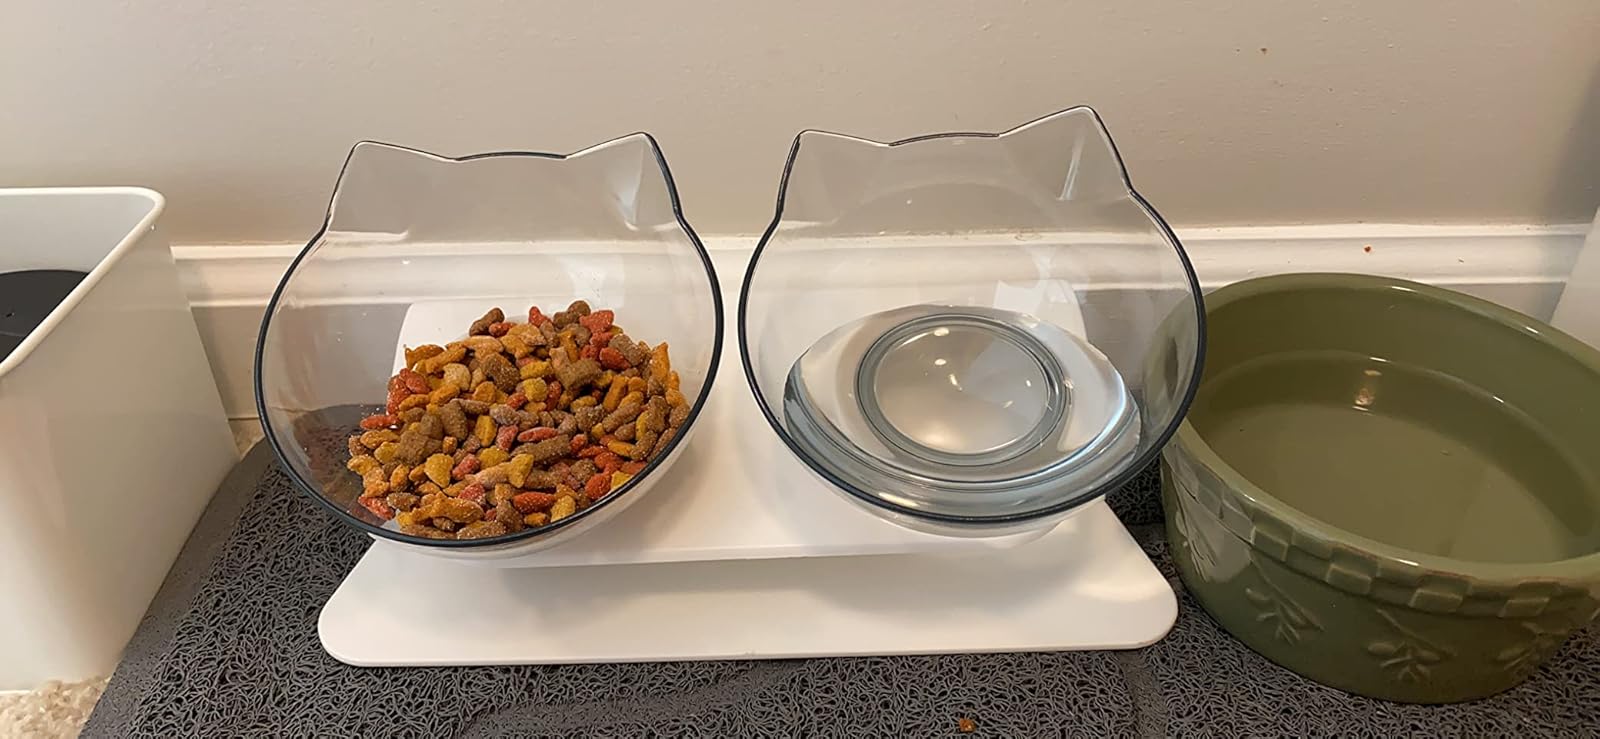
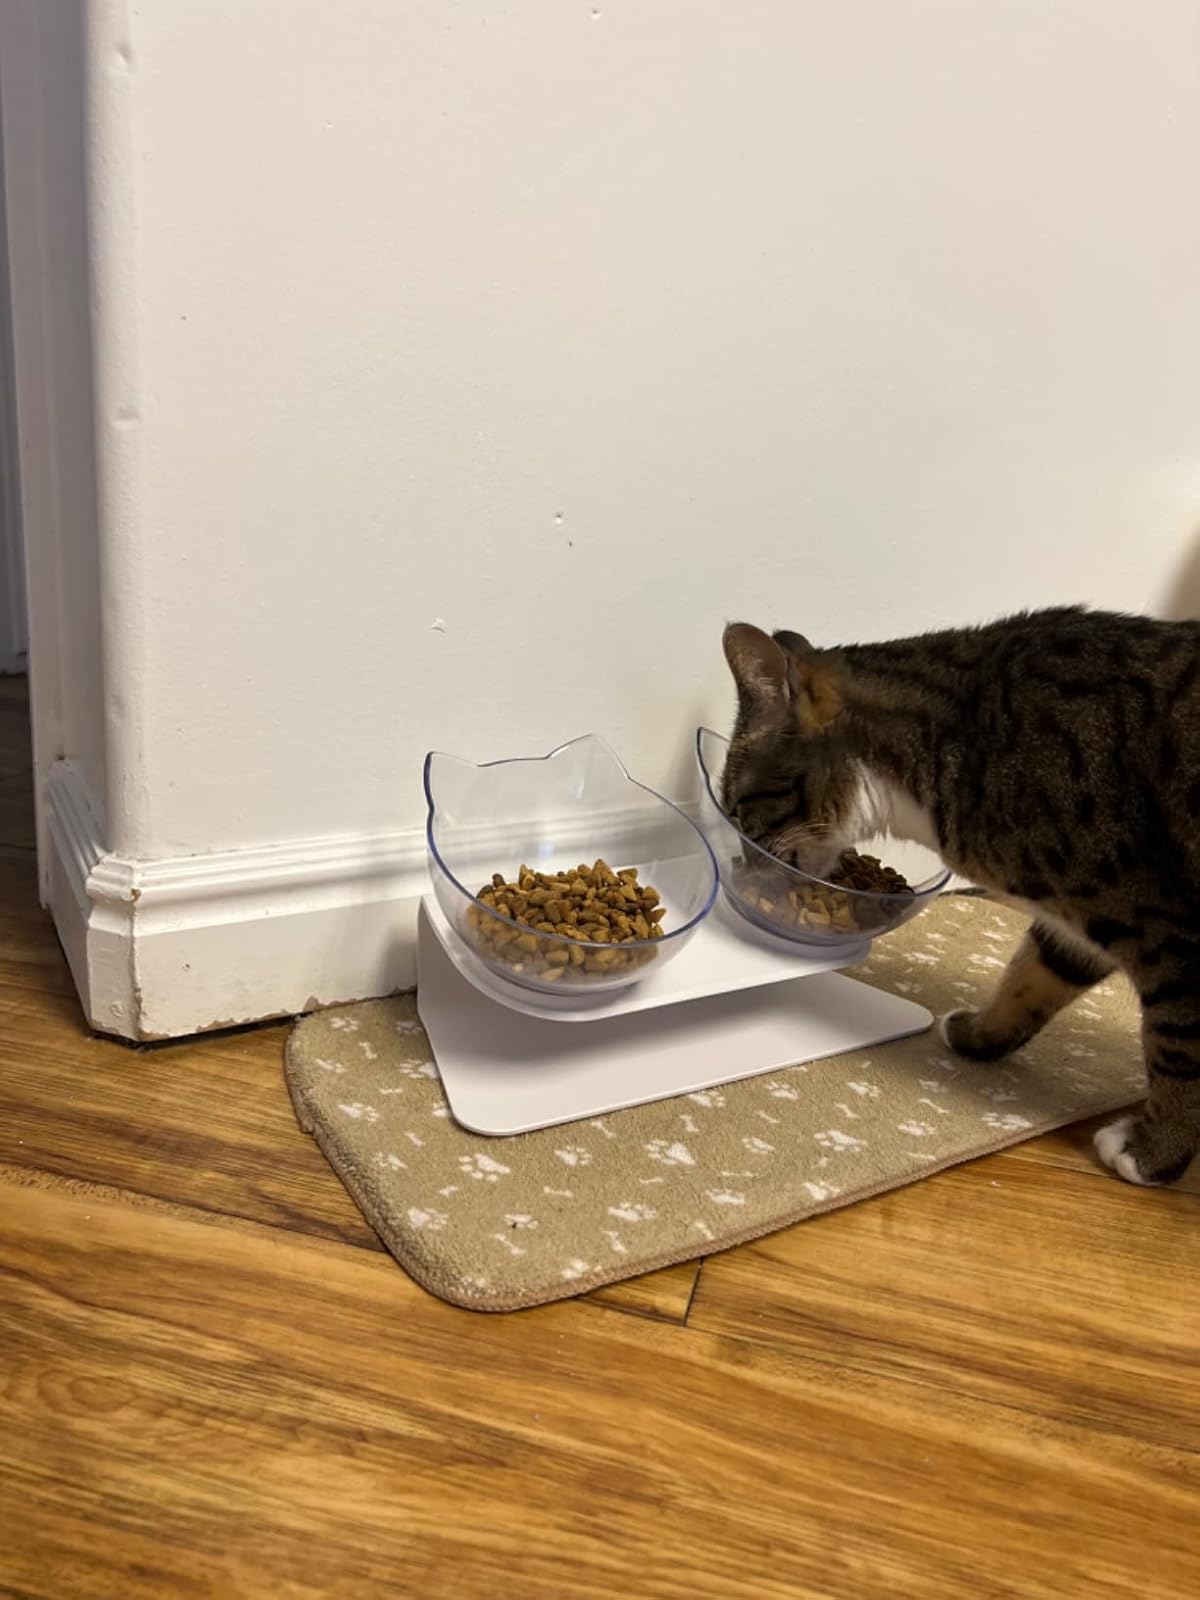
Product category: items_bowl
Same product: yes